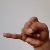
The image shows a hand gesture representing the letter 'J' in Indian Sign Language.